Central Massachusetts Railroad

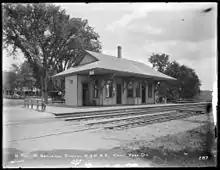
West Boylston Station on July 11, 1896.

Schenectady built locomotive No. 4 for the Massachusetts Central Railroad. In 1887 the locomotive became B&L No. 65, "Marlboro", and later that year it became B&M No. 365, "Marlboro". Manchester Locomotive Works rebuilt the locomotive in 1904 and the B&M renumbered it No. 683 in 1911, scrapping it before 1923.